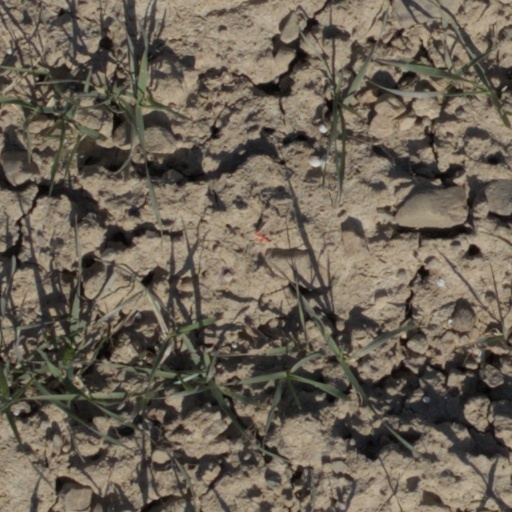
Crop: wheat